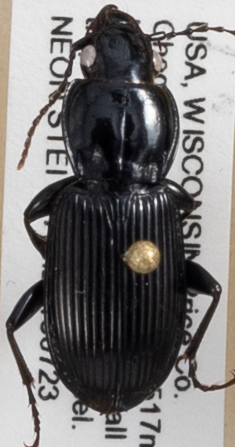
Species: Pterostichus novus
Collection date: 2019-07-23
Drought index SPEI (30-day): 0.086
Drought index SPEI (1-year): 1.77
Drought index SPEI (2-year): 1.416